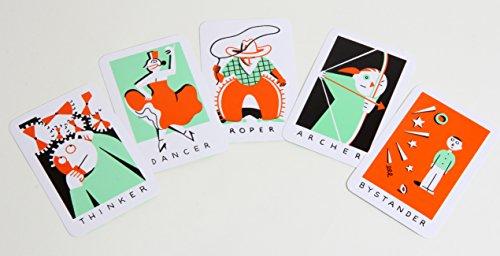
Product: Richard Mcguire's Go Fish Card Game for Kids (Go Fishing Game for Kids, Card Games for Children, Preschool Card Games)
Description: TIMELESS AND EASY-TO-PLAY: Relive the classic family game of go fish with these fun, colorful cards.
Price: $9.99
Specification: ProductDimensions:3x0.8x4.2inches|ItemWeight:4.8ounces|ShippingWeight:4.8ounces(Viewshippingratesandpolicies)|ASIN:1452146551|Itemmodelnumber:9781452146553|Manufacturerrecommendedage:4-8years